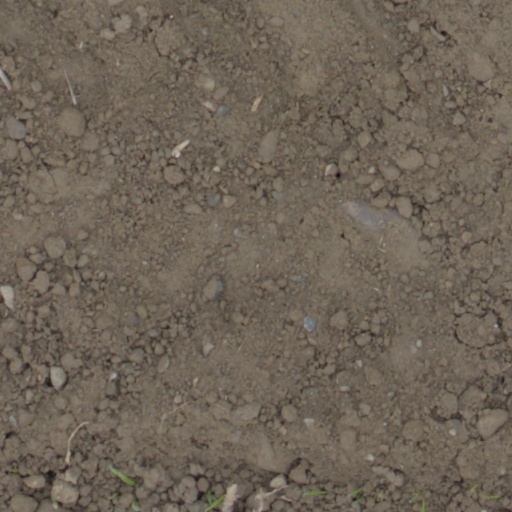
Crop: wheat